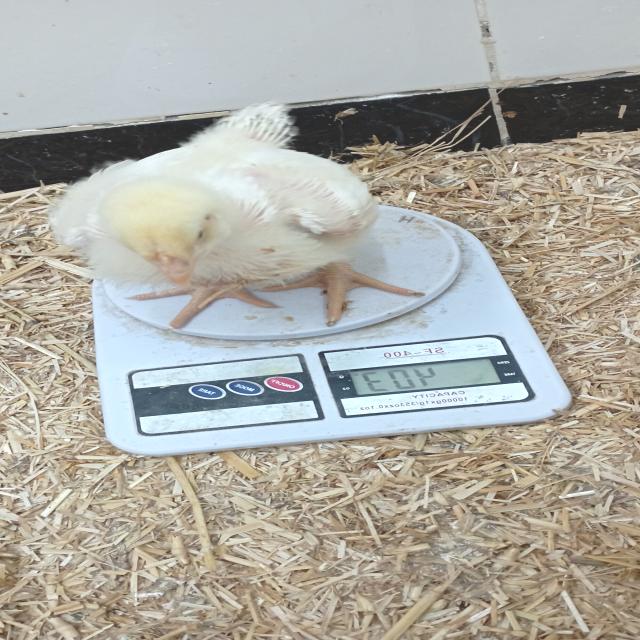
Weight: 403 g